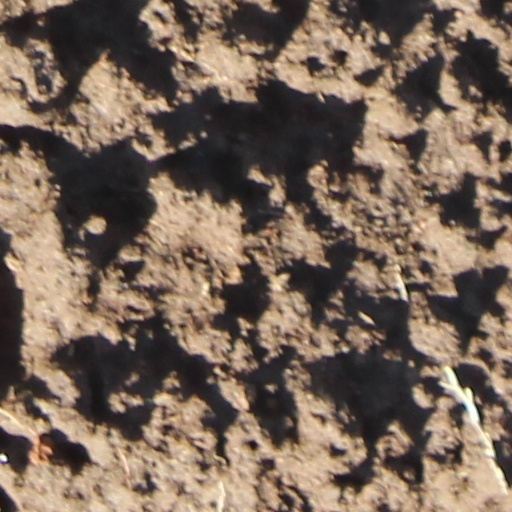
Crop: wheat